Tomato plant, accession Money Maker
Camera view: tilt-top (135 deg); turntable rotation: 180 degrees
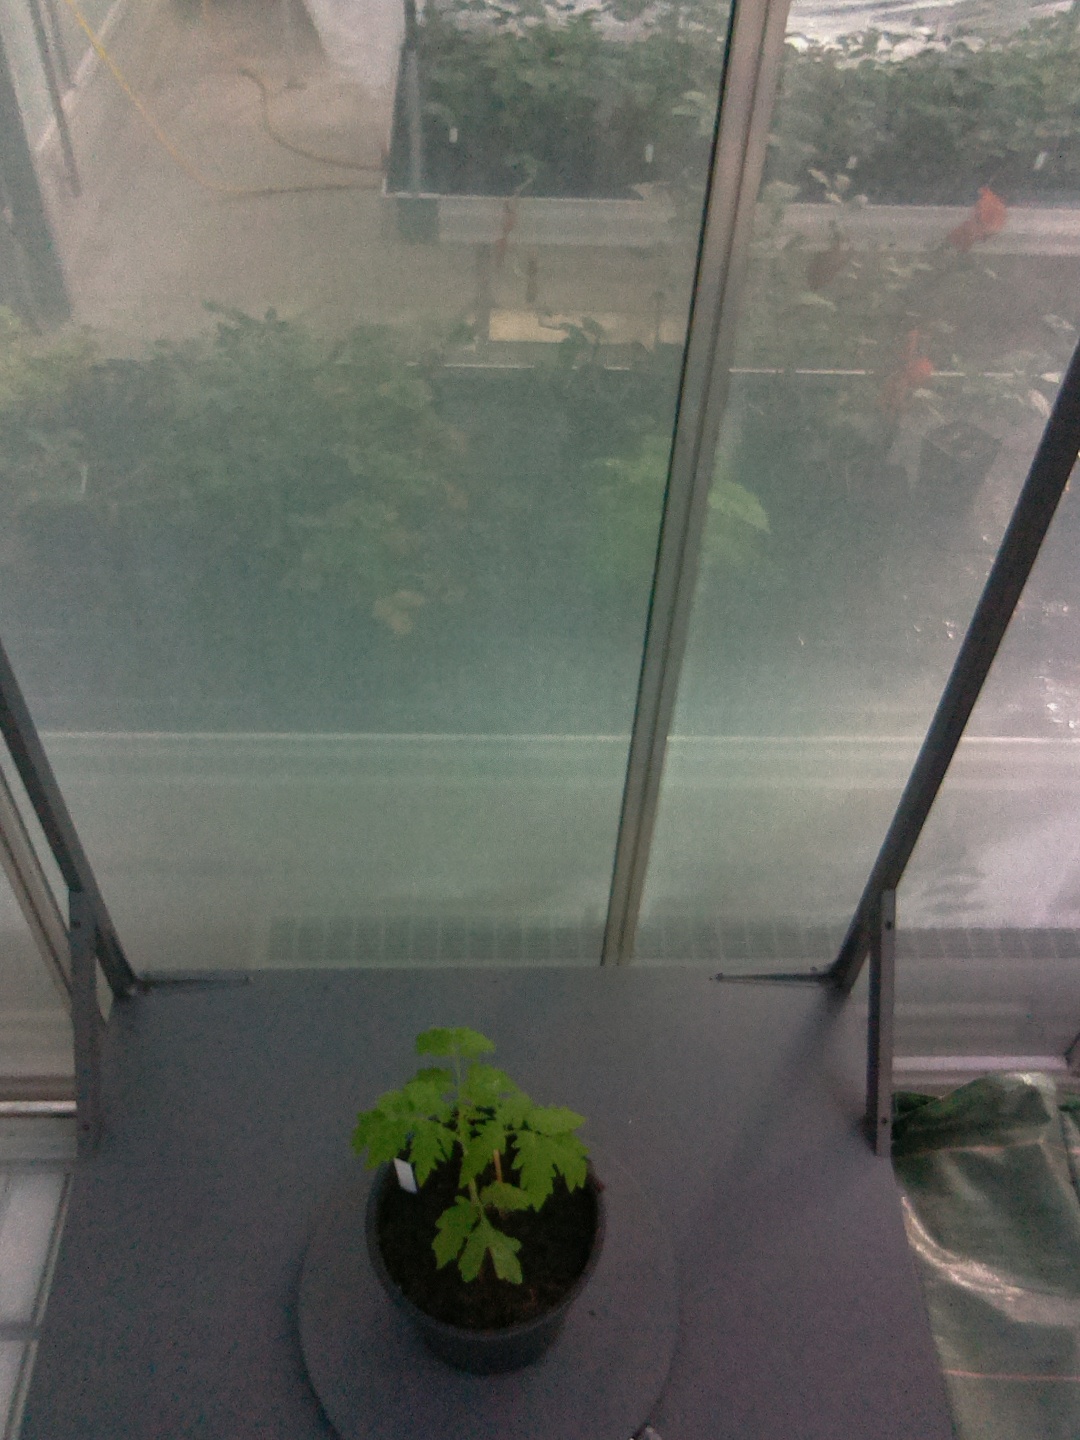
BBCH growth stage 13: 6 of true leaves visible